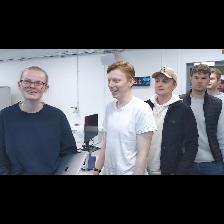
Label: Human